Nāga

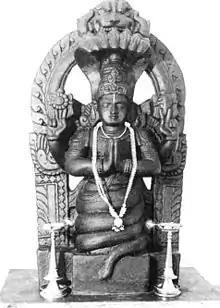
Patanjali as Śeṣa.

Nāgas, as a serpent-shaped group of deities that often take form as cobras, are prominent in Hindu iconography, throughout the Hindu texts (especially in the first book of the Mahābhārata) and in local folk traditions of worship. In some regions of the Himalaya, nāgas are regarded as the divine rulers of the region - as in Kullu Valley, in Berinag and in the valley of the Pindar River, which is believed to be ruled by the ninefold Naiṇī Devī. Both in the Nilamata Purana of Kashmir and in the Swayambhu Purana of Kathmandu, the respective region begins its history as a lake, populated by nāgas, which is later drained.